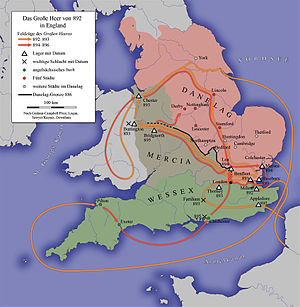
Store Hedenske Hær / Billeder
"Den Store Hedenske Hær, også kendt som ""den store hær"" eller ""den store danske hær"", var en vikingehær, som kom fra Danmark. Hæren plyndrede og erobrede store dele af England i slutningen af det niende århundrede. Overleverede kilder giver ingen præcise oplysninger om hærens størrelse til forskel fra mange andre skandinaviske hære i perioden, som er velbeskrevne, men den var helt klart blandt de største styrker af sin slags og bestod af hundreder af skibe og flere tusinde krigere.